Martin Linge

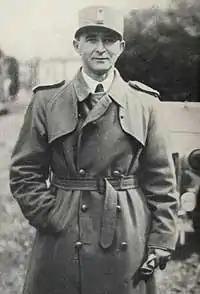

Martin Jensen Linge, (11 December 1894 – 27 December 1941) was a Norwegian actor who, in World War II, became the commander of the Norwegian Independent Company 1 (NOR.I.C.1) (pronounced as "Norisen" by the Norwegians), formed in March 1941 for operations on behalf of the Special Operations Executive.